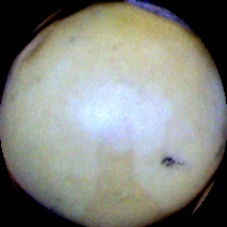
Label: Immature